Jack Hobbs

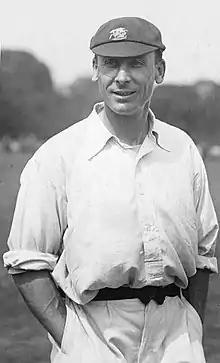
Hobbs c. 1925

Hobbs signed a new contract worth £440 (£28,463 in 2021 terms) a season before the 1924 season. His form recovered to the extent that his biographer, John Arlott, described it as the beginning of "his quite phenomenal second lease of cricketing life". Batting conditions were good throughout the summer and Hobbs' opening partnership with Sandham for Surrey began to approach its peak of effectiveness. Hobbs also established an opening partnership with Yorkshire's Herbert Sutcliffe; the pair had opened together briefly in previous seasons and were chosen to open in a Test trial early in 1924, beginning a six-year Test association. They were often successful in difficult batting conditions; Hobbs, generally the dominant partner, usually faced more of the bowling. By the time of his retirement, they had opened the batting 38 times in Tests, shared 15 century opening partnerships, and added 3,249 runs together; their average partnership was 87.81, the highest in all Tests for a pair of opening batsmen as of 2016. In all first-class matches, they had added 100 for the first wicket 26 times and had an average partnership of over 77. As with Hobbs' other partnerships, they ran well between the wickets, and established a particular reputation for reliability; according to McKinstry, they became an "English institution". The cricket writer Gerald Howat suggests that Hobbs and Sutcliffe' became almost a synonym for English stability."